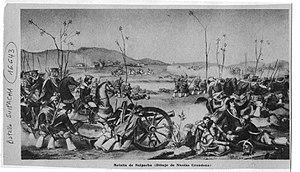
La Révolution de Chuquisaca est le soulèvement populaire survenu le 25 mai 1809 dans la ville de Chuquisaca, sise alors dans la vice-royauté du Río de la Plata. La Real Audiencia de Charcas, avec l’appui des milieux indépendantistes et du collège des docteurs de l’université, destituèrent le gouverneur en place et formèrent leur propre comité local de gouvernement. Ce mouvement de rébellion se produisit dans un contexte de flottement politique consécutif à l’occupation par les troupes napoléonniennes d’une partie de la métropole espagnole ; la mise en détention de la famille royale par la France avait déterminé la création en Espagne de diverses juntes prétendant régner sur les territoires d’outre-mer au nom du souverain déchu.
La bataille de Suipacha eut lieu le 7 novembre 1810, en Bolivie, au cours de la guerre d'indépendance de la Bolivie. Elle opposa l'armée coloniale espagnole aux forces républicaines envoyées par la Première junte de Buenos Aires. La Bolivie était alors connue comme le Haut-Pérou. La bataille fut la première défaite d'une armée royaliste face à des forces républicaines. La bataille de Suipacha se déroula à 25 km au sud-est de la ville de Tupiza, près de la petite localité de Suipacha, au bord de la rivière Suipacha, dans la province de Sud Chichas.
La Guerre d’indépendance de l’Argentine, aussi appelée Guerre des Provinces unies du Río de la Plata est l’ensemble des batailles et campagnes militaires qui, dans le cadre des guerres d’indépendance hispanoaméricaines, eurent lieu en Amérique du Sud et auxquelles prirent part des forces militaires des Provinces unies du Río de la Plata, État qui succéda à la Vice-royauté du Río de la Plata et fut le prédécesseur de la République d’Argentine.